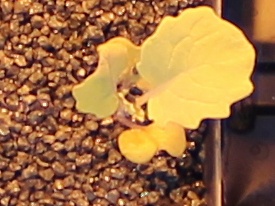
Label: Canola